Late Roman army

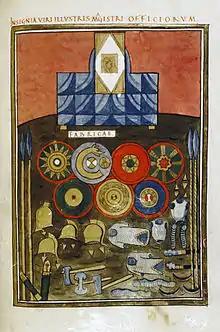
The products of the "fabricae", from the "Notitia dignitatum". The illustration includes: helmets, shields, mail coats, cuirasses and laminated limb defences, plus various weapons.

In the late 3rd century a complete break in Roman helmet design occurred. Previous Roman helmet types, based ultimately on Celtic designs, were replaced by new forms derived from helmets developed in the Sassanid Empire. The new helmet types were characterised by a skull constructed from multiple elements united by a medial ridge, and are referred to as ridge helmets. They are divided into two sub-groups, the "Intercisa" and "Berkasovo" types. The "Intercisa" design had a two-piece skull, it left the face unobstructed and had ear-holes in the join between the small cheek-guards and bowl to allow good hearing. It was simpler and cheaper to manufacture, and therefore probably by far the most common type, but structurally weaker and therefore offered less effective protection. The "Berkasovo" type was a more sturdy and protective ridge helmet. This type of helmet usually has 4 to 6 skull elements (and the characteristic median ridge), a nasal (nose-guard), a deep brow piece riveted inside the skull elements and large cheekpieces. Unusually the helmet discovered at Burgh Castle, in England, is of the Berkasovo method of construction, but has cheekpieces with earholes. Face-guards of mail or in the form of metal 'anthropomorphic masks' with eye-holes were often added to the helmets of the heaviest forms of cavalry, especially "catafractarii" or "clibanarii".